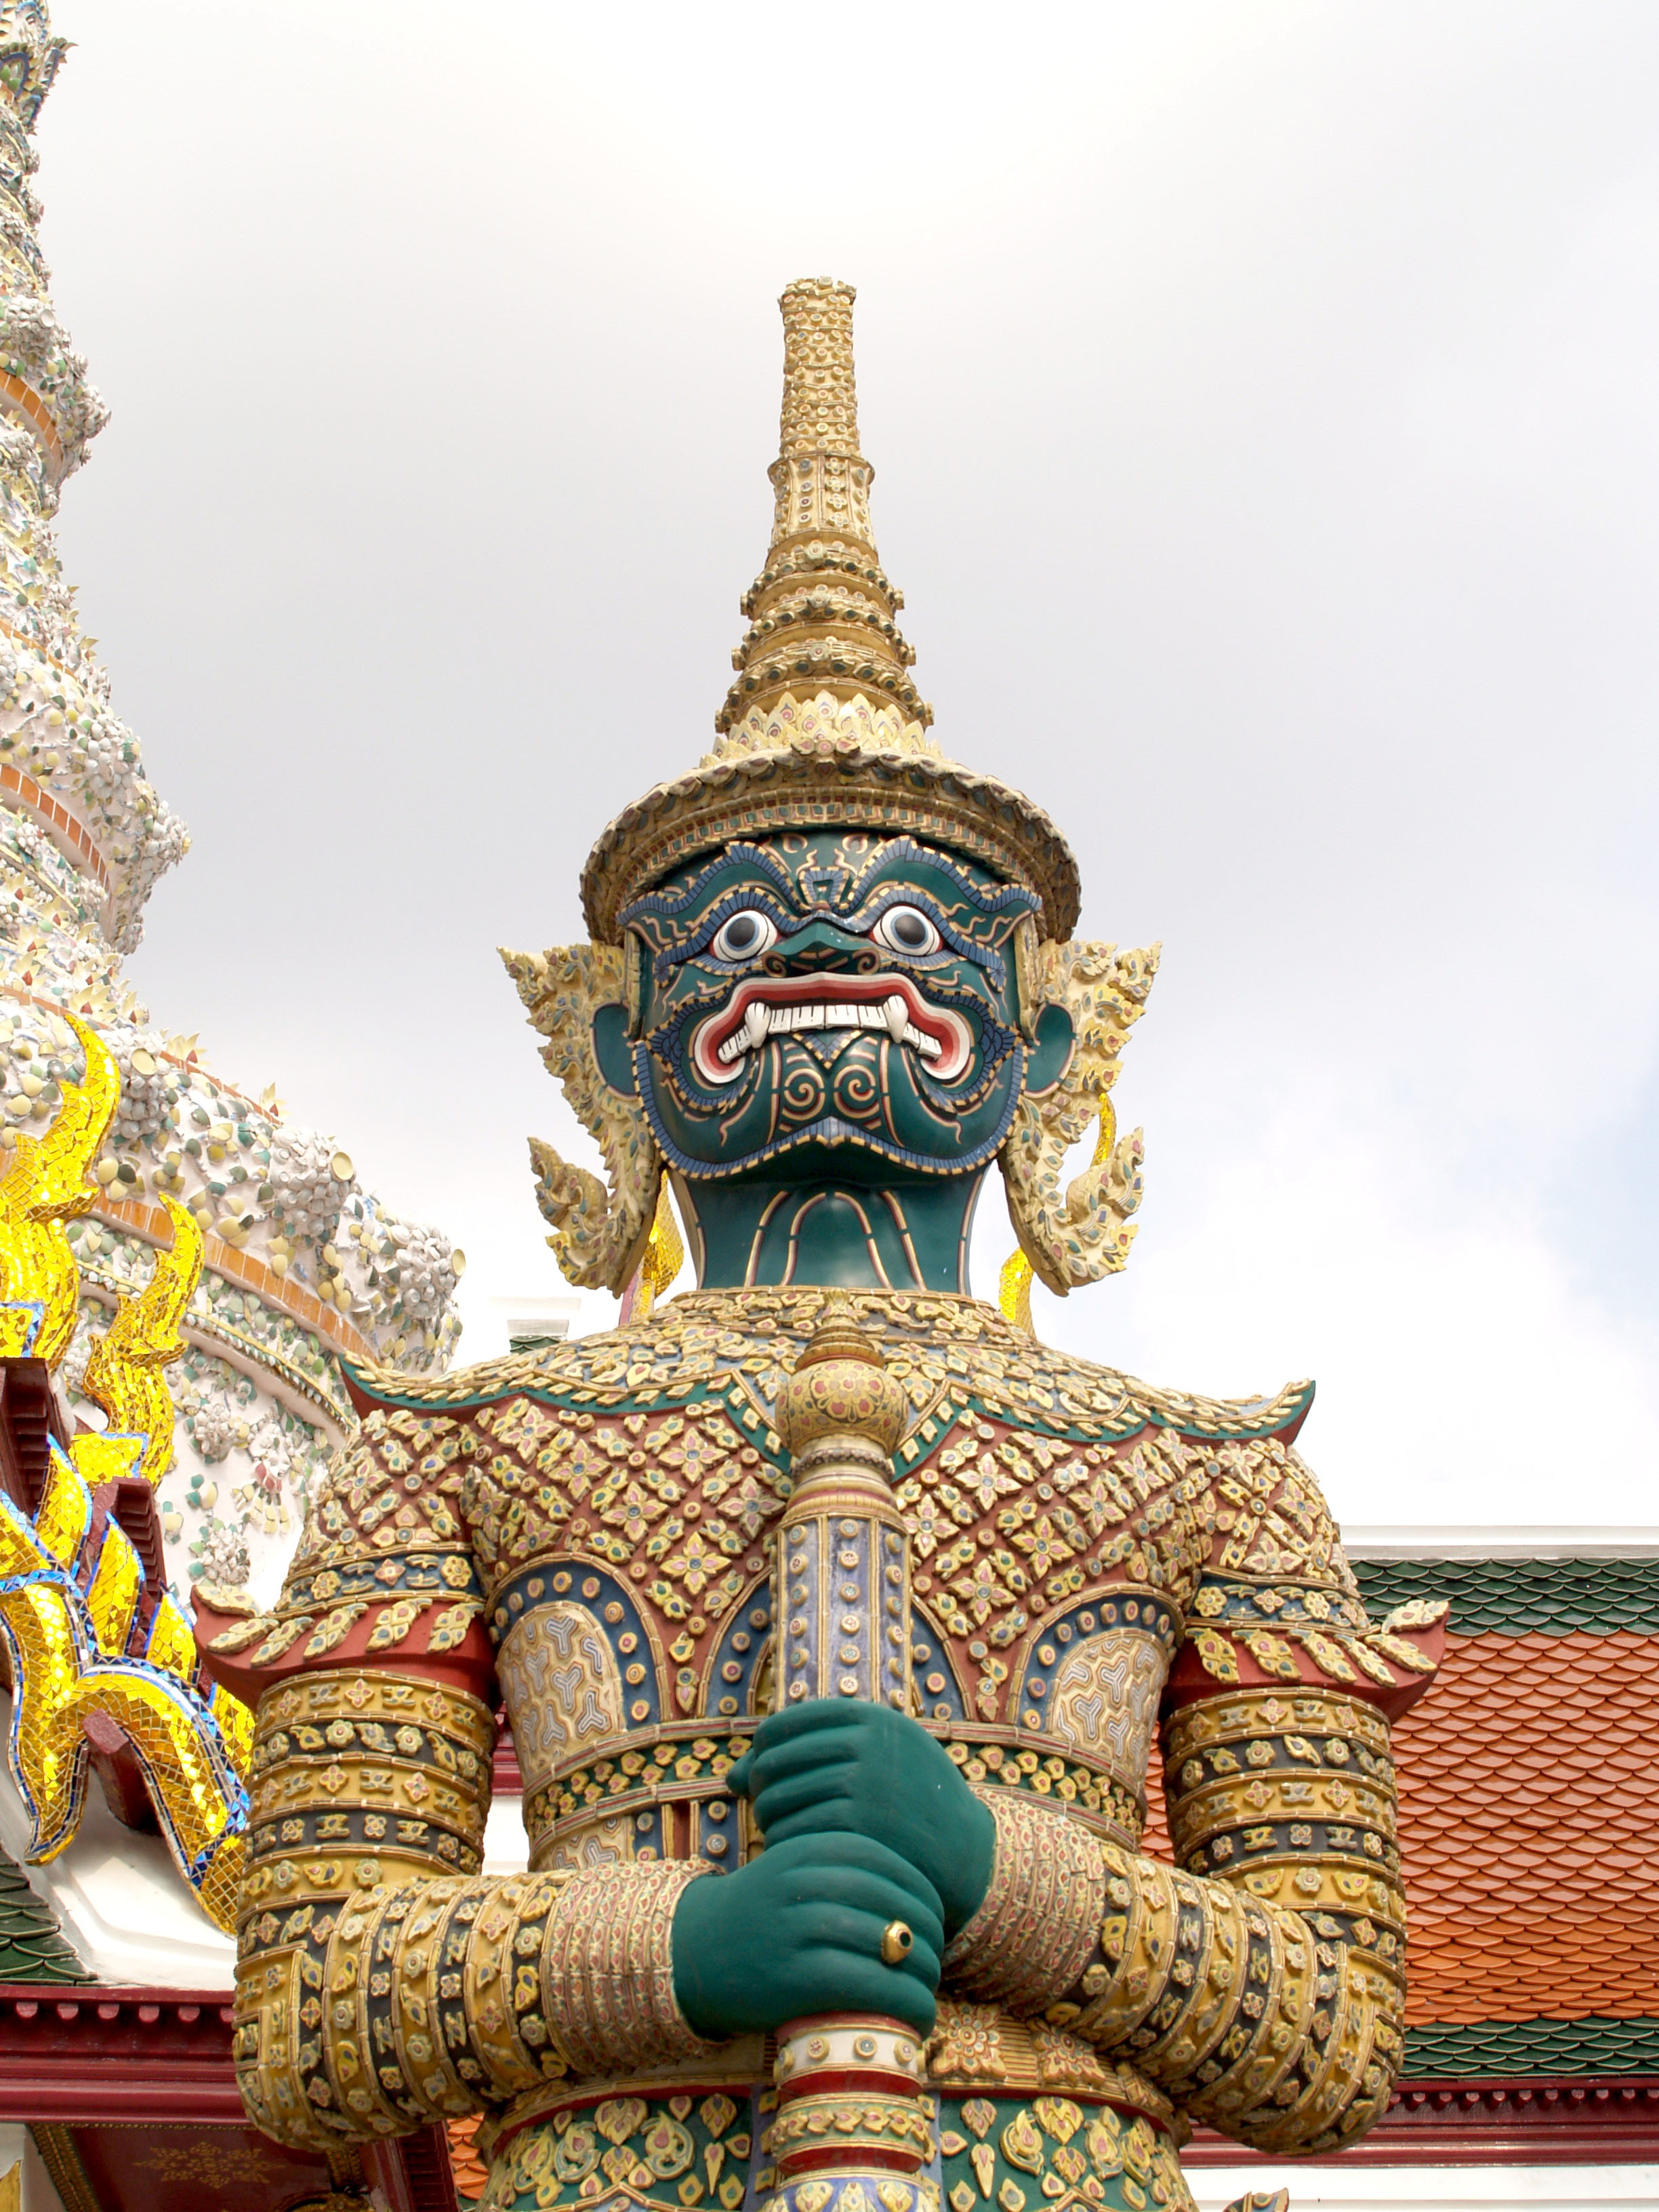
architecture, structure, roof, building, palace, old, city, urban, monument, tourist, travel, statue, decoration, golden, tower, buddhism, religion, asia, ancient, tile, exterior, historic, tourism, place of worship, thailand, majestic, pray, sculpture, art, place, grand, gold, temple, ornate, monastery, buddha, culture, history, famous, heritage, kingdom, royal, bangkok, thai, traditional, vacations, pagoda, emerald, wat, siamese, east, spirituality, ethnicity, hindu temple, gautama buddha